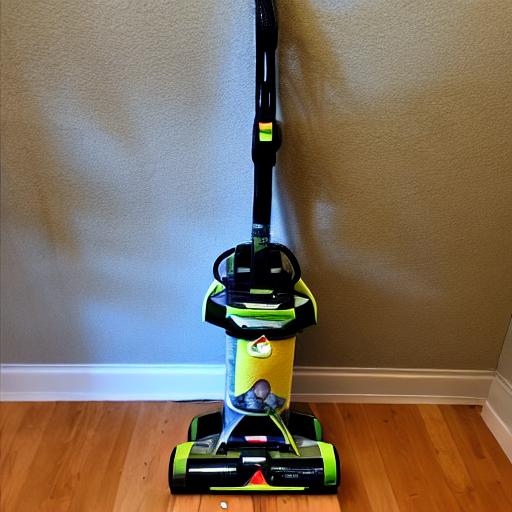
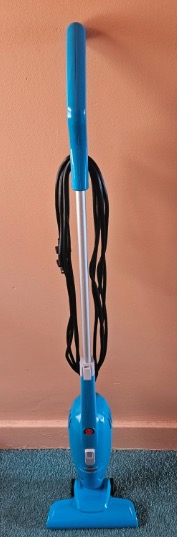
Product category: items_vacuum
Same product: no